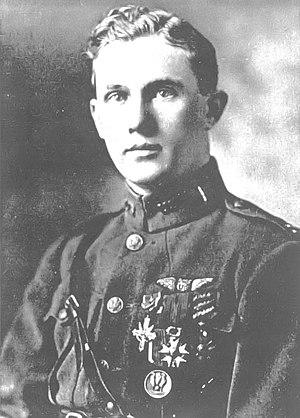
Thomas Gantz Cassady, né le 5 janvier 1896 à Freedom et mort le 9 juillet 1972 à Lake Forest, était un aviateur américain. Il a combattu aux côtés de la France durant les deux guerres mondiales : as de l'aviation durant la Première Guerre mondiale, il est revenu comme agent secret durant la Seconde Guerre mondiale.